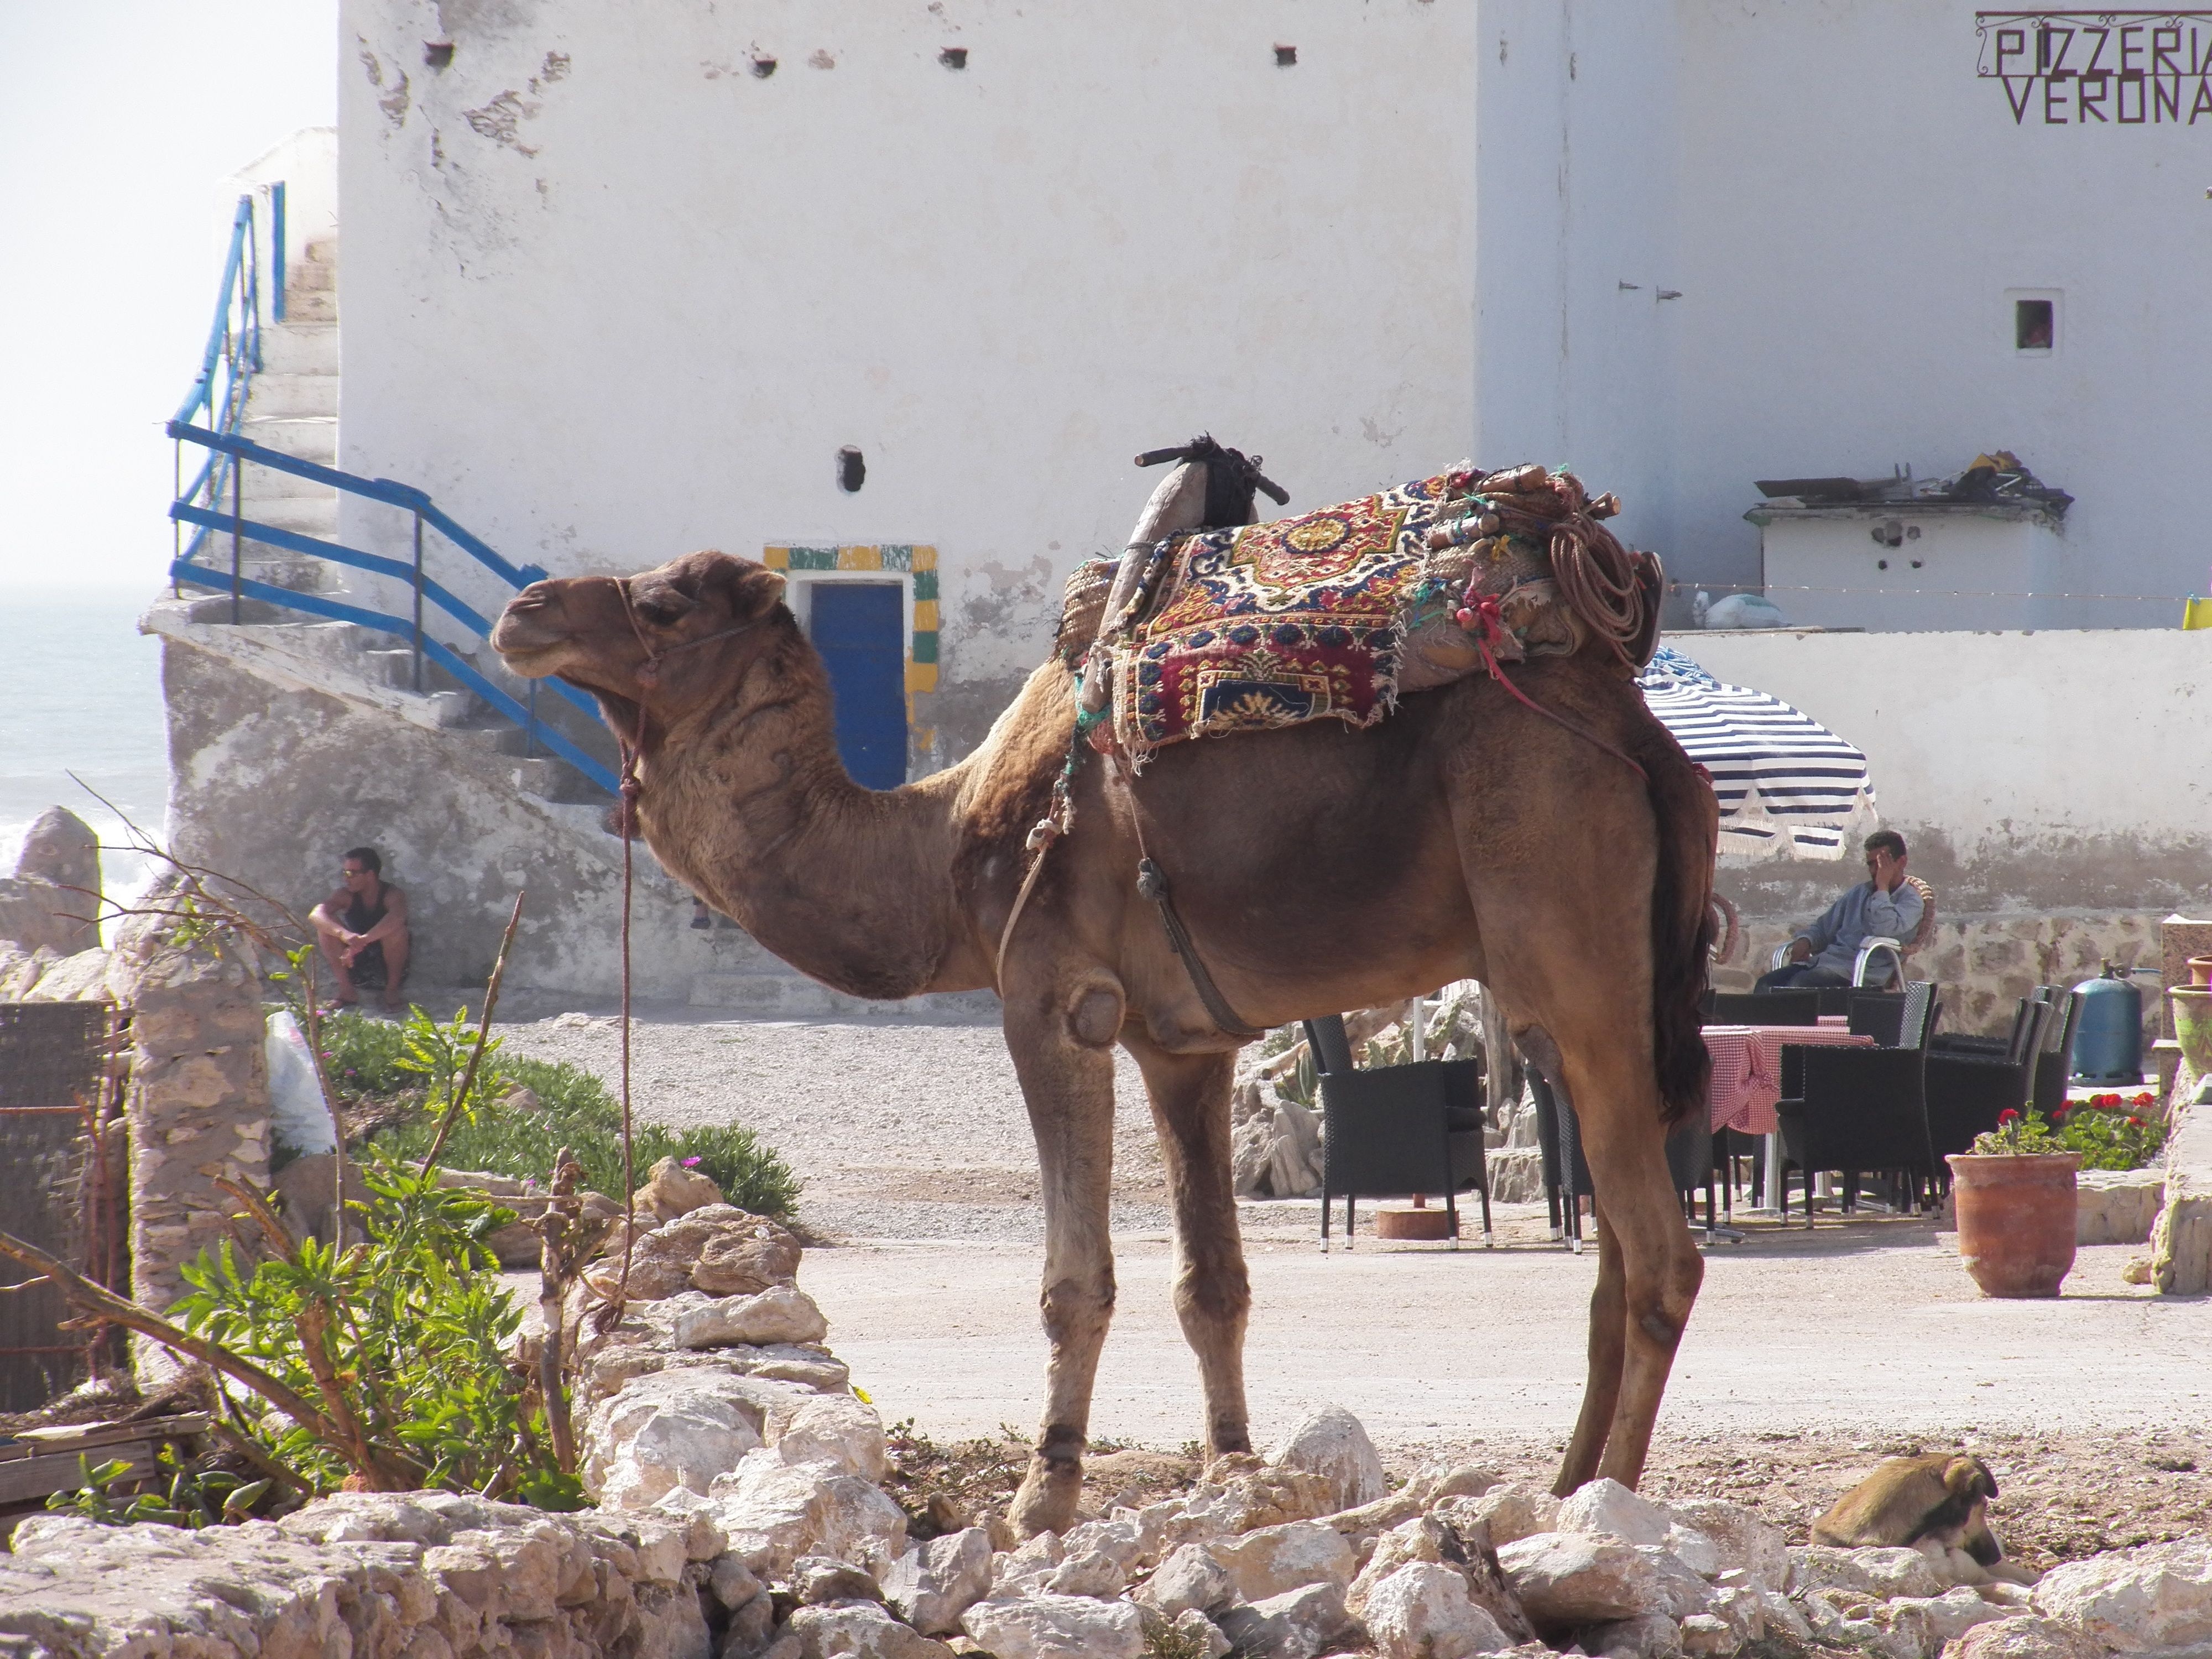
camel, mammal, vertebrate, sahara, arabic, pack animal, camel like mammal, arabian camel